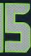
Number: 5